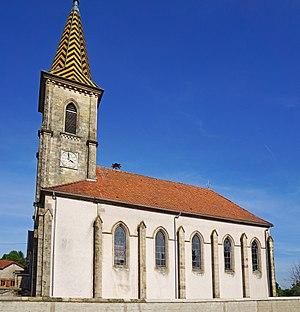
Temple protestant d'Étobon.
Étobon est une commune française située dans le département de la Haute-Saône, en région Bourgogne-Franche-Comté.